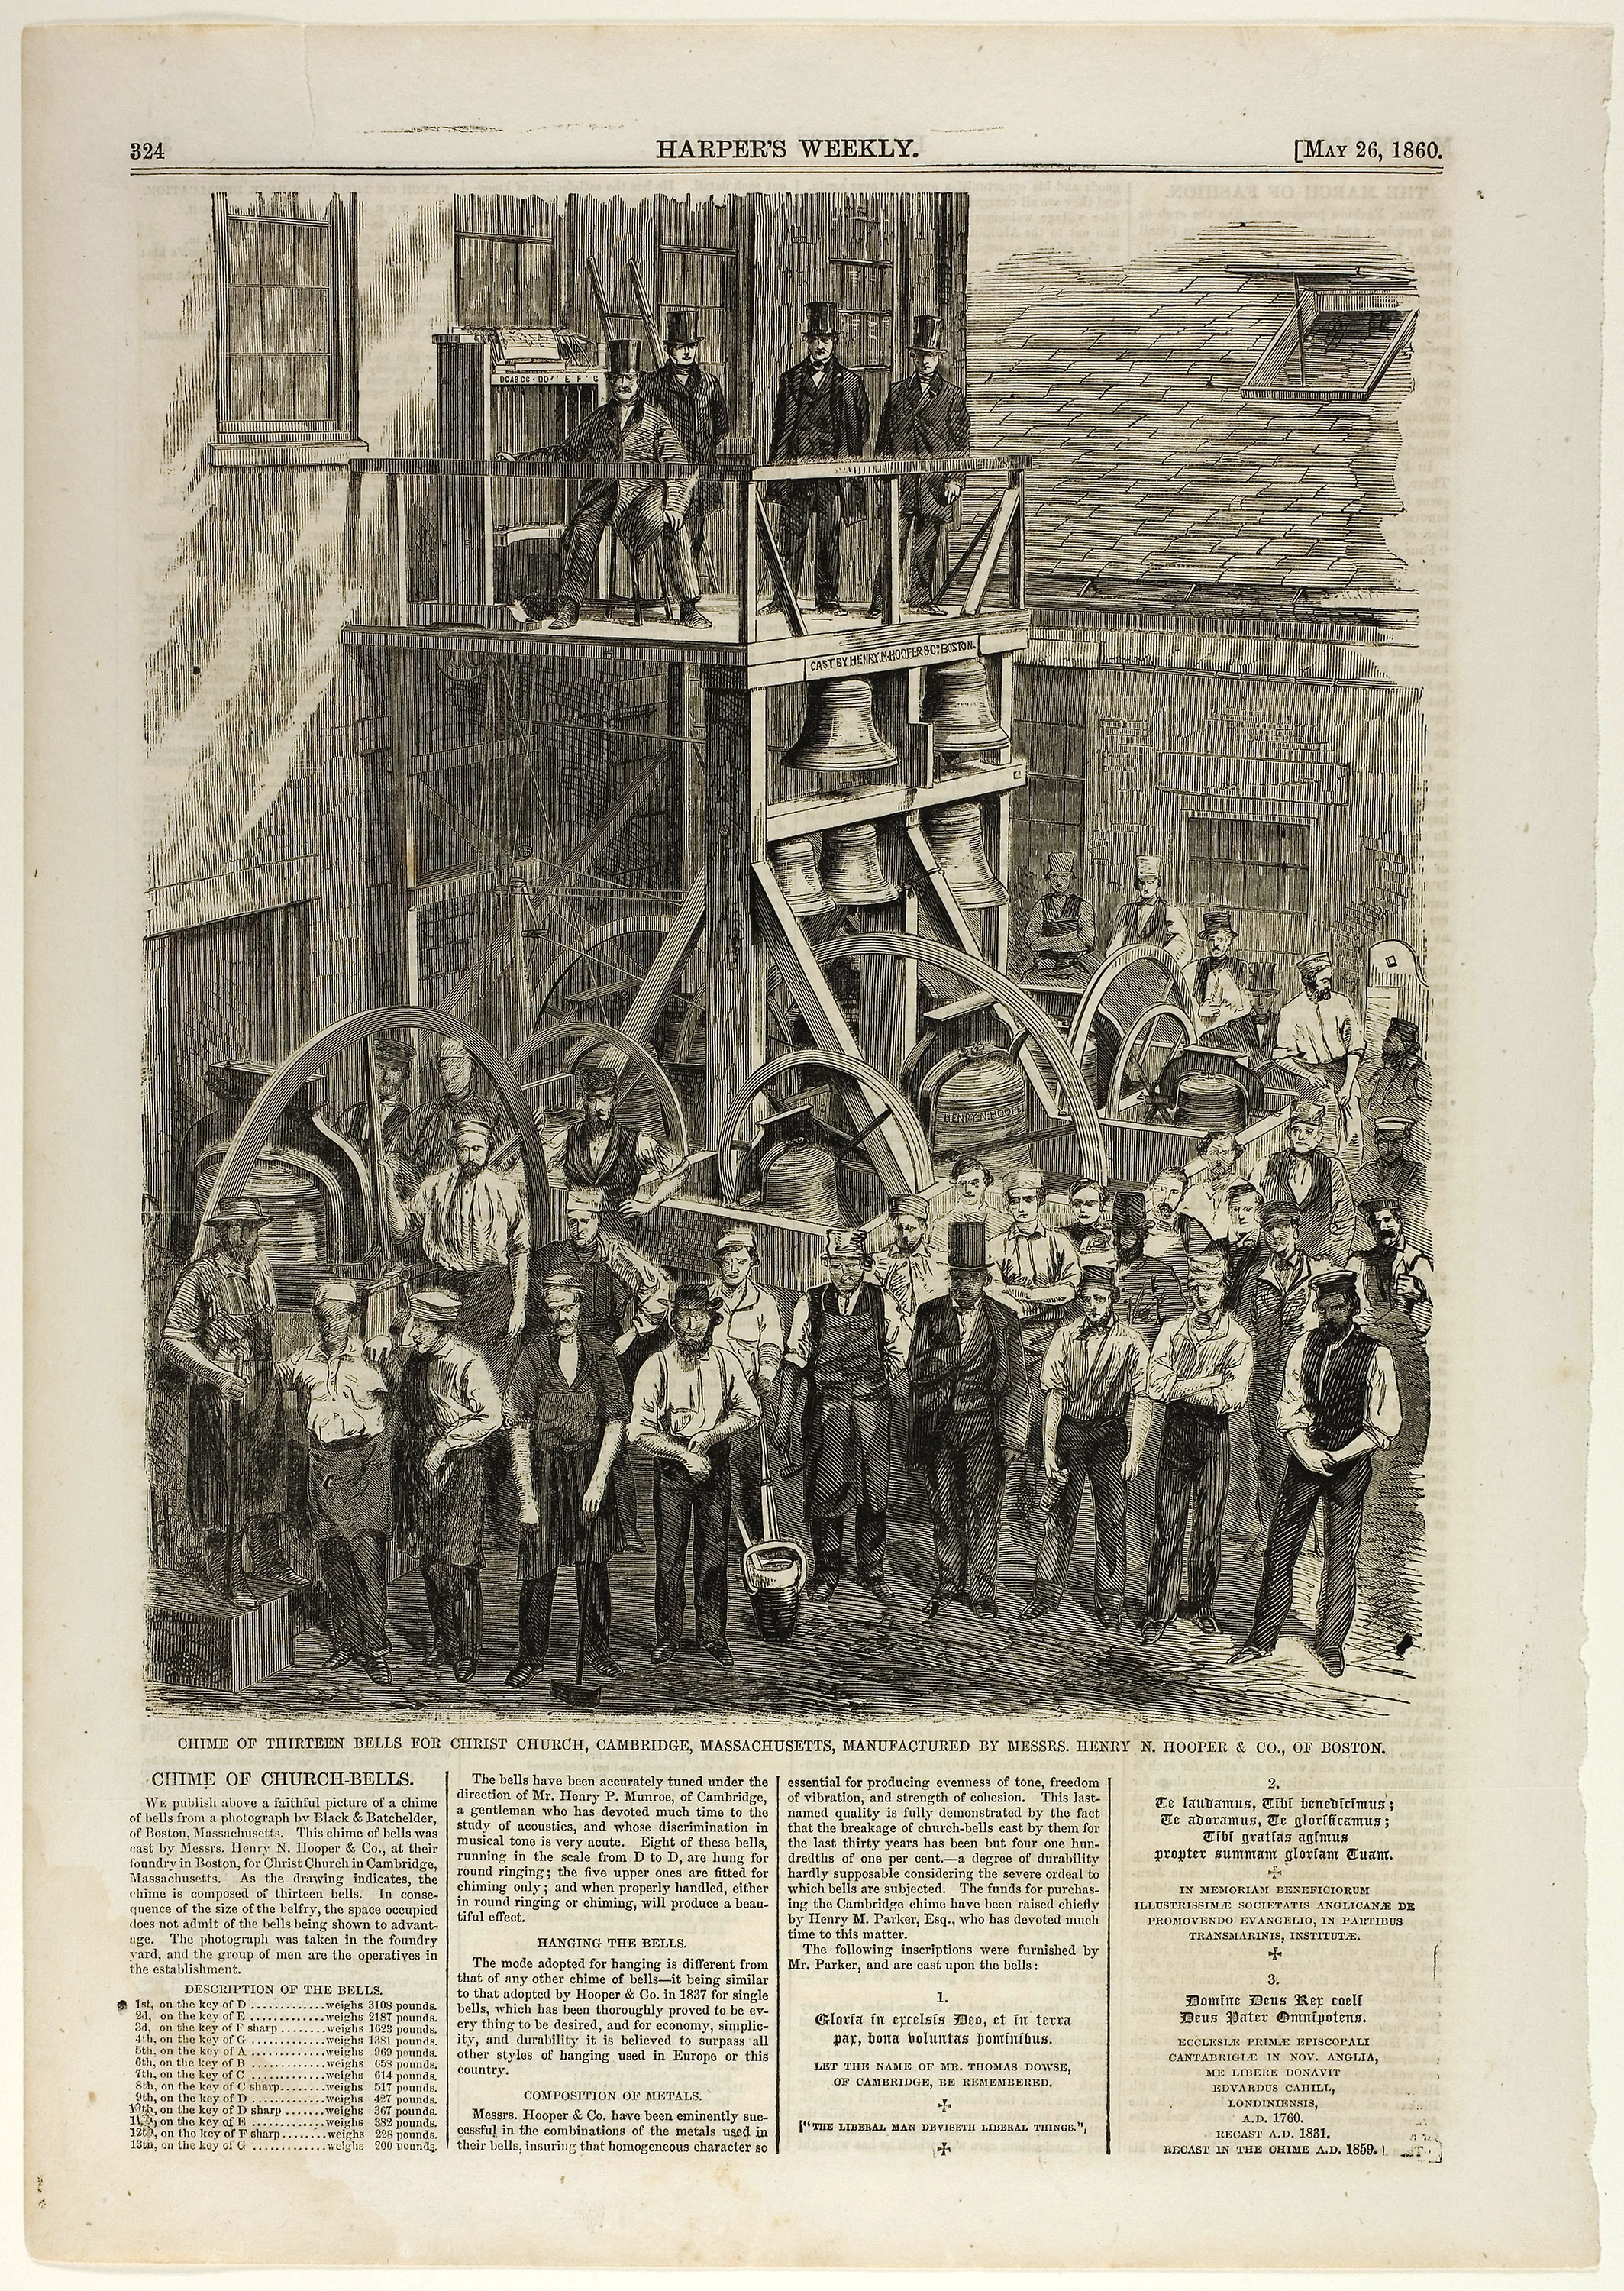
text, history